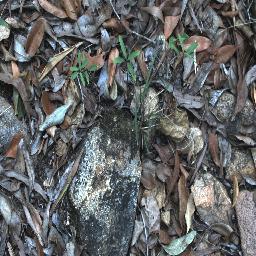
Label: rubber_vine